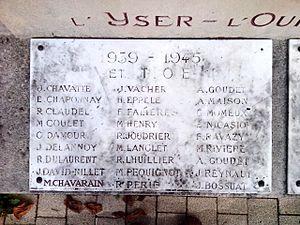
Plaque commémorative sur le monument aux morts de Crosne, en Essonne. On y lit notamment le nom de Jean David-Nillet, fait prisonnier lors de l'embuscade de Palestro du 18 mai 1956 et mort lors de l'assaut de l'armée pour le libérer.
L'embuscade de Palestro, ou embuscade de Djerrah, est un engagement militaire qui a lieu le 18 mai 1956, durant la guerre d’Algérie, à proximité du village de Djerrah dans la région de Palestro en Kabylie au cours duquel une section d'une quarantaine d'hommes de l’Armée de libération nationale, commandée par le lieutenant Ali Khodja, tend une embuscade à une section de vingt-et-un hommes du 9ᵉ régiment d'infanterie coloniale de l'Armée française, commandée par le sous-lieutenant Hervé Artur.